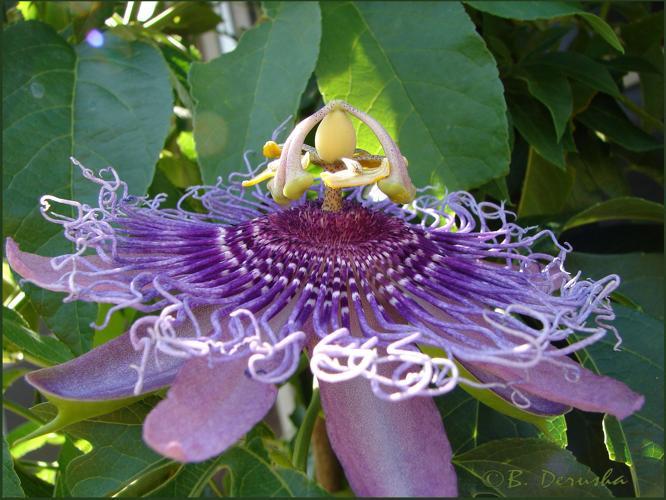
Label: passion flower